Ahmed Hassan Awke

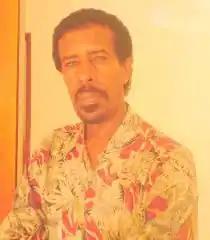

Ahmed Hassan Awke (1943 16 November 2015) was a veteran Somali journalist, who spent most of his life in the media industry. Awke is often considered to be one of the best Somali journalists because of his very linguistic eloquence, and was often used as a favorite commentator. He served as a special reporter for Somalia's late president Siad Barre until it collapsed in 1991. He hailed from the Jibril Abokor, a Sa'ad Musa sub-division of the Habr Awal Isaaq clan that predominately inhabits the Gabiley region.